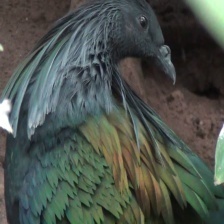
Species: NICOBAR PIGEON
Scientific name: CALOENAS NICOBARICA